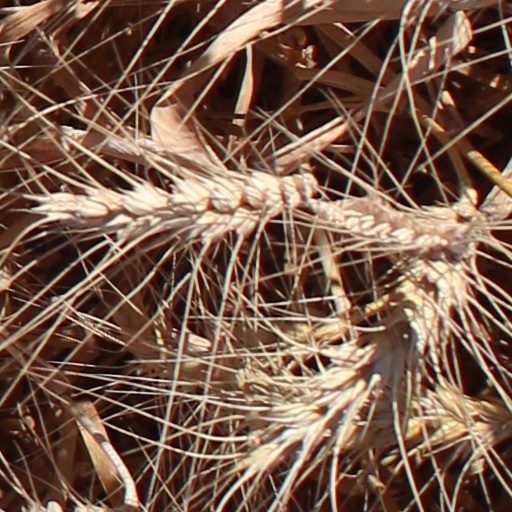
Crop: wheat